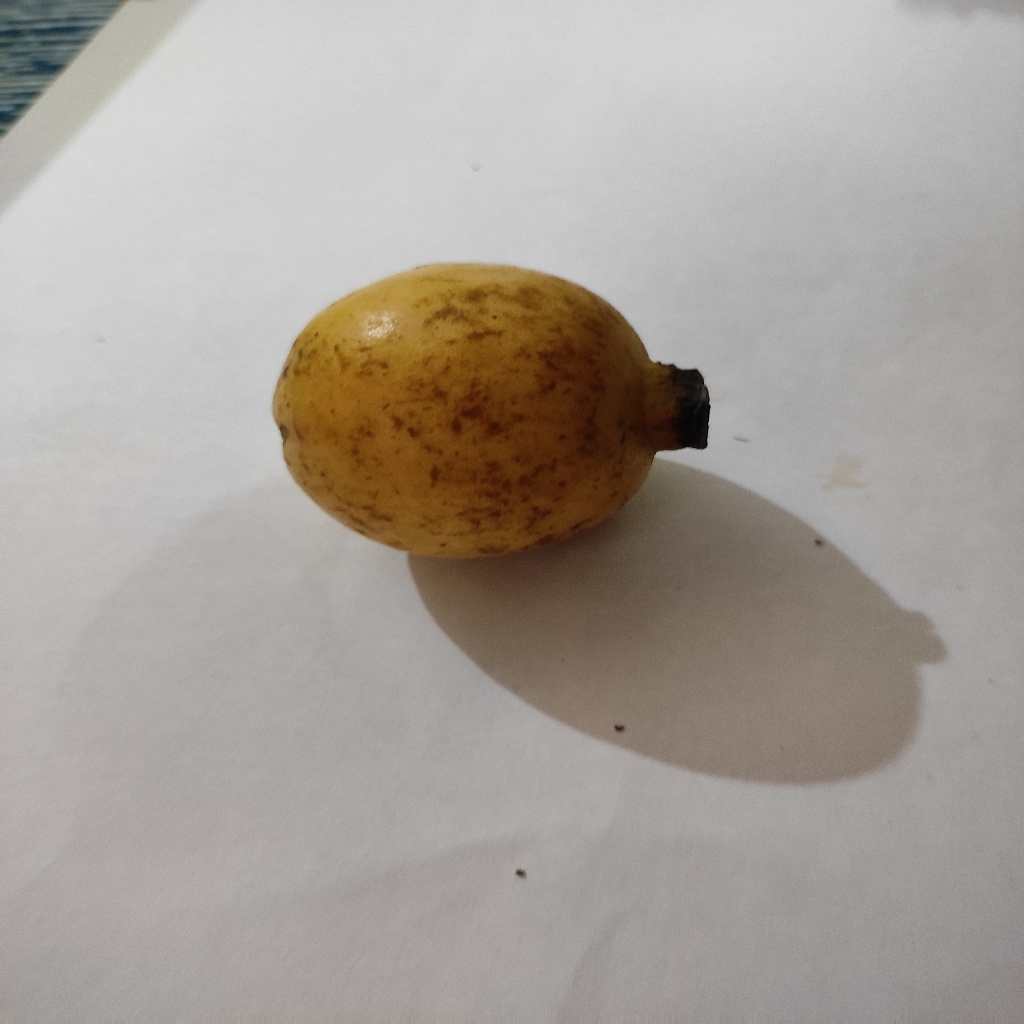
Crop: guava
Quality class: Class_B